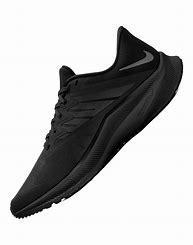
Brand: Nike
Model: Quest 3